Dujiangyan

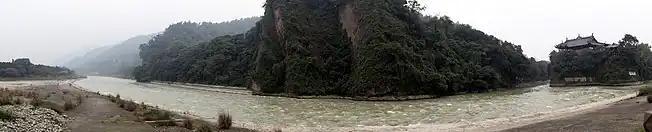

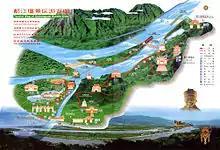
Waterways map

The irrigation system consists of three main constructions that work in harmony with one another to ensure against flooding and keep the fields well supplied with water: